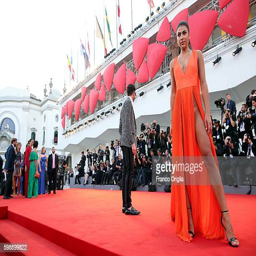
person attends the premiere during festival